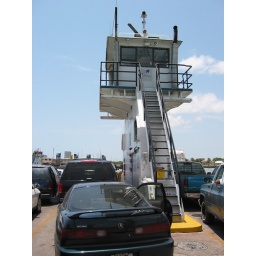
Acura by the boat tower